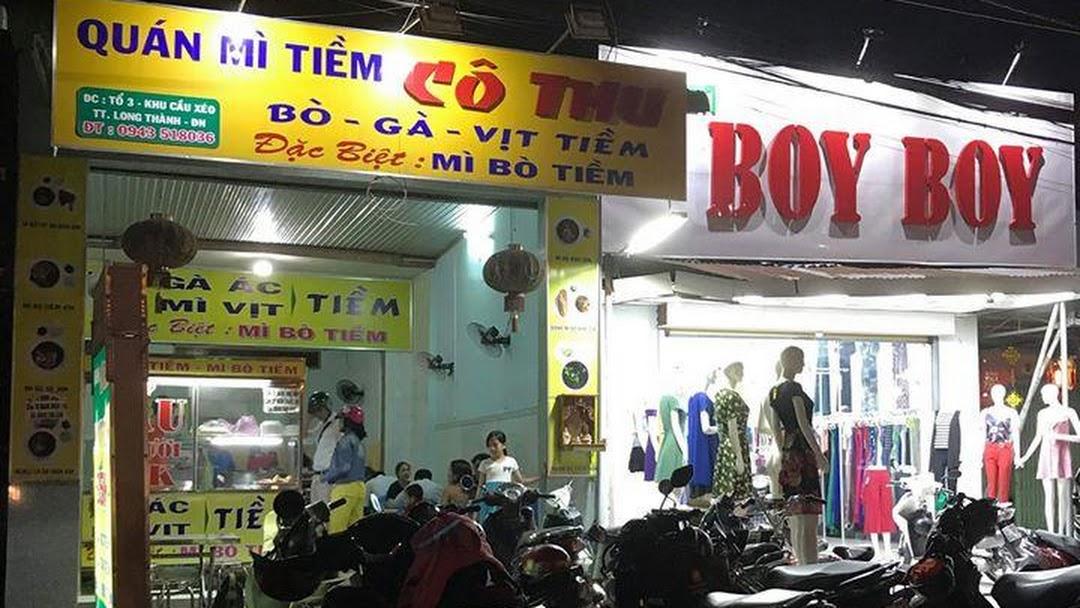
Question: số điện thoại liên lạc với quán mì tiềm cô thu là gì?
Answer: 0943518036